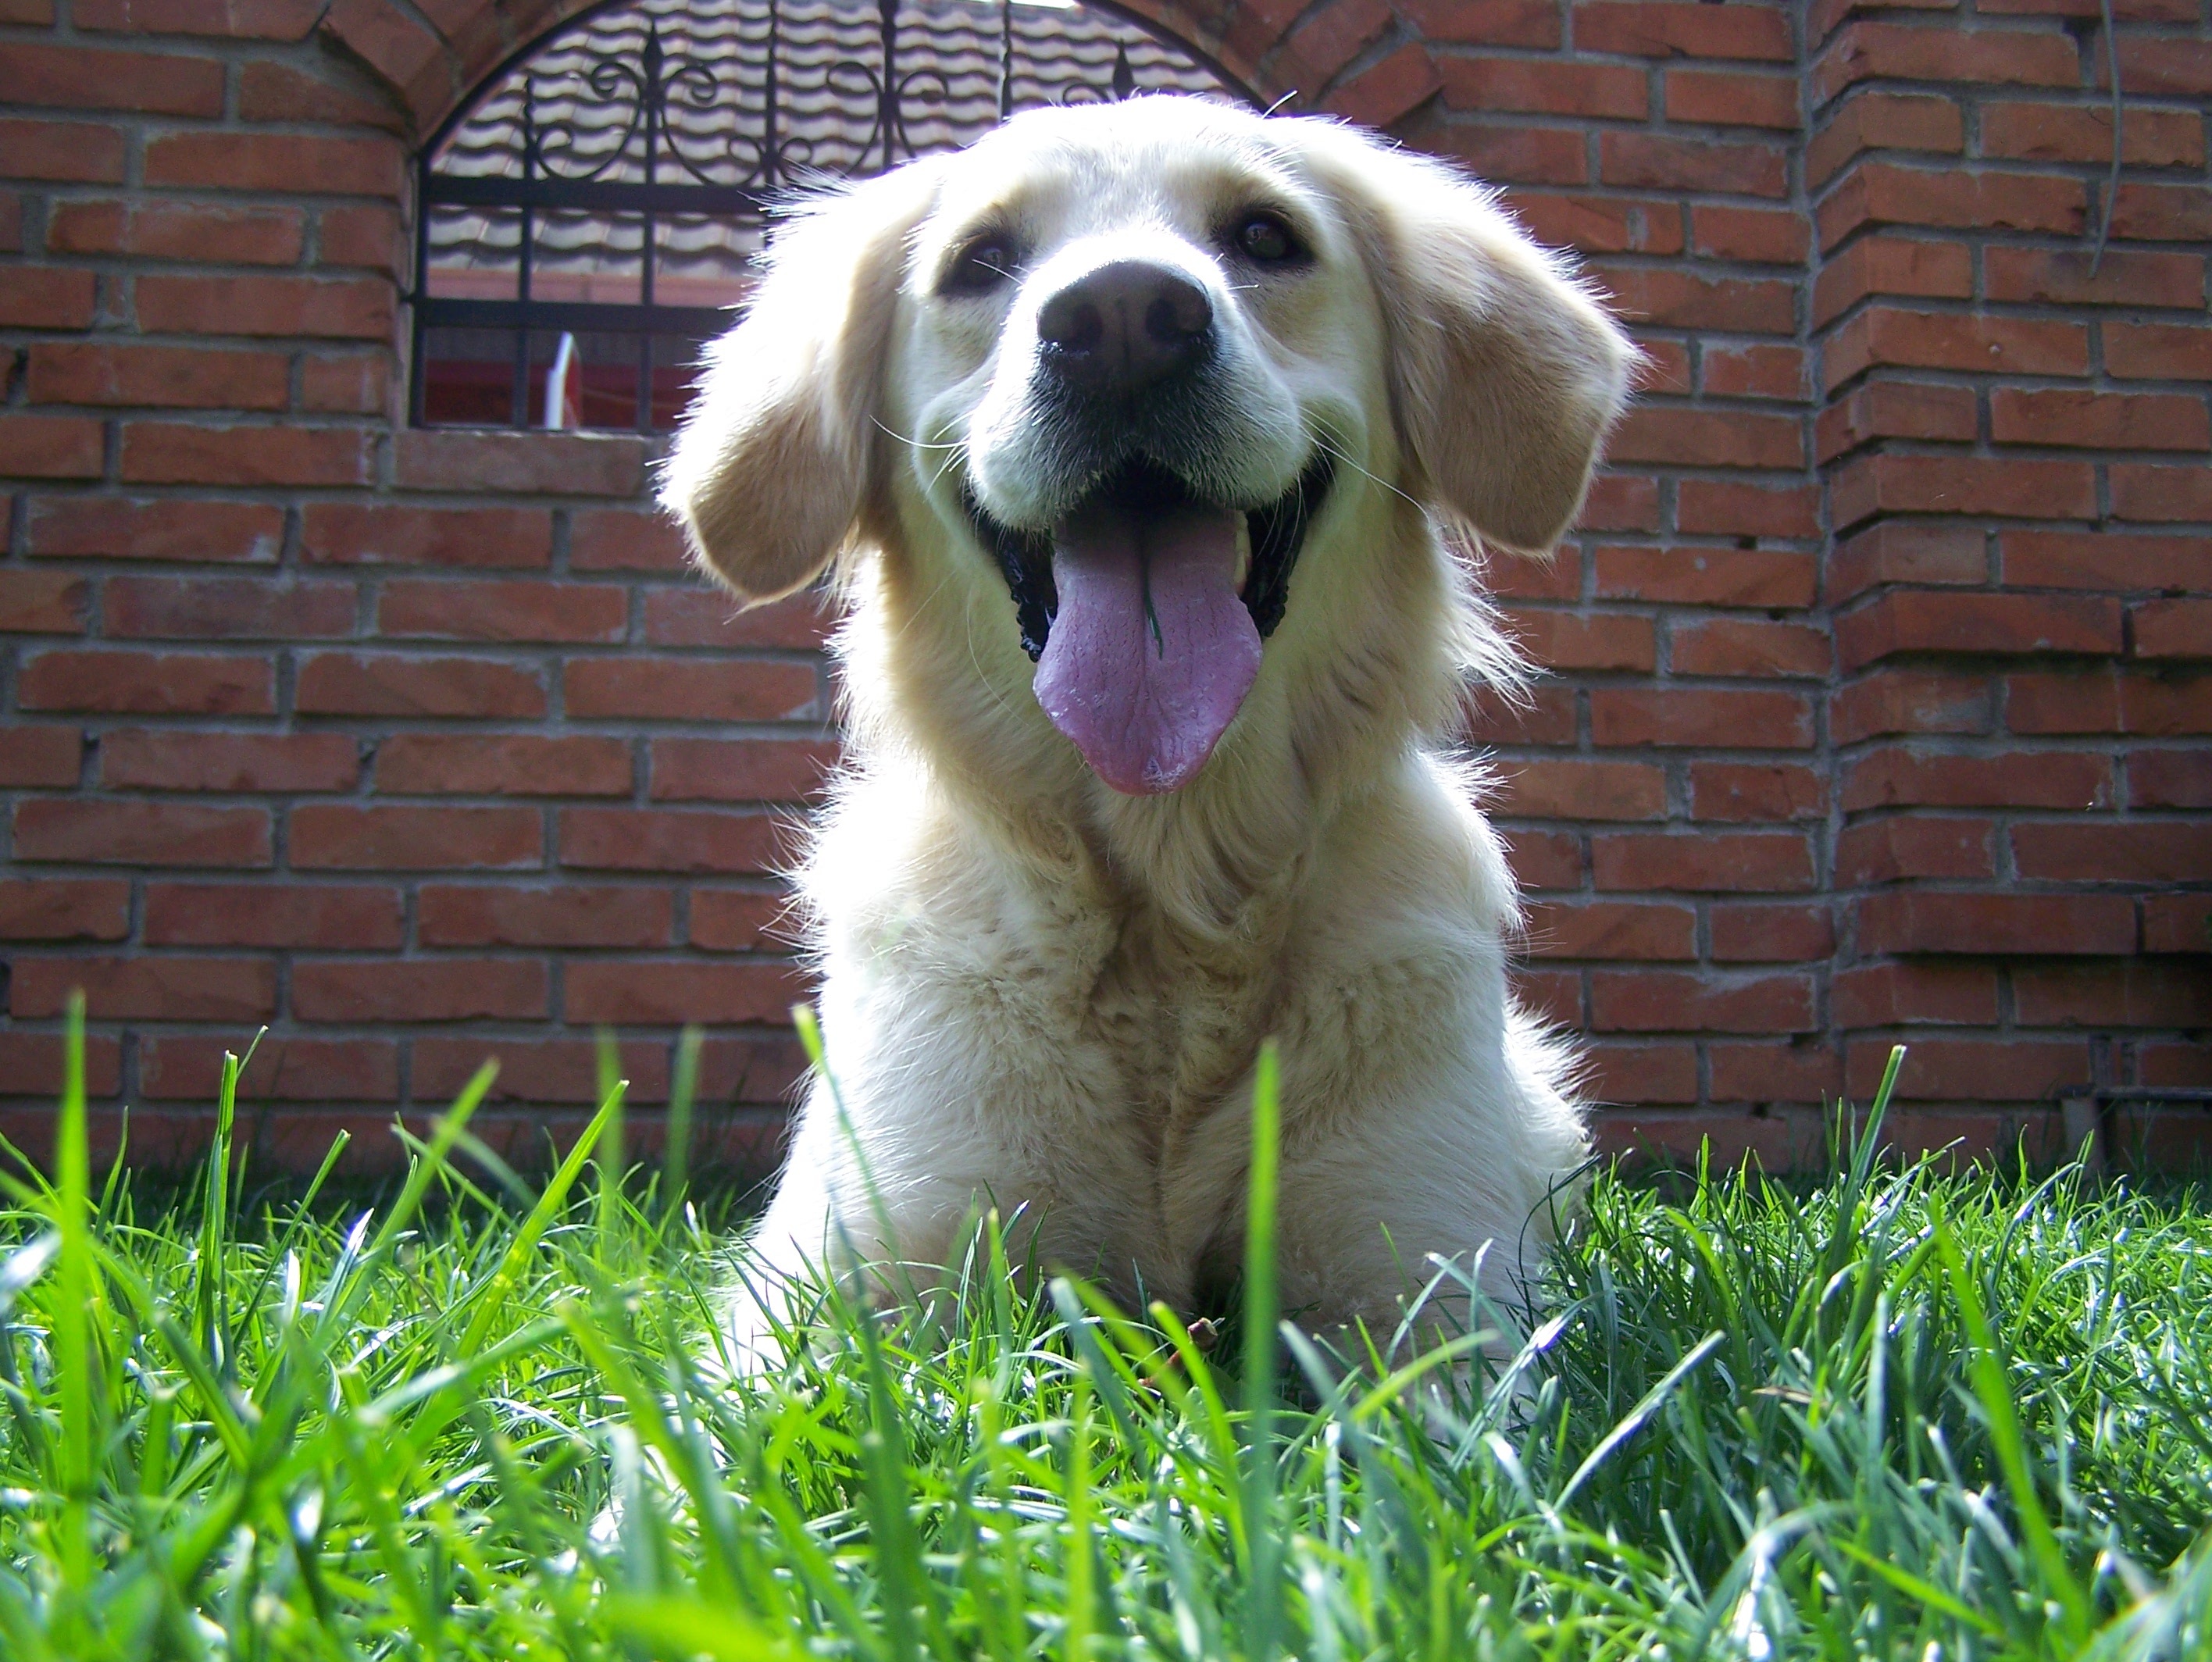
girl, sweet, puppy, dog, animal, cute, golden, mammal, smiling, smile, pets, sunny, golden retriever, happy, happiness, vertebrate, labrador retriever, tongue, dog breed, retriever, doggy, dog like mammal, dog crossbreeds